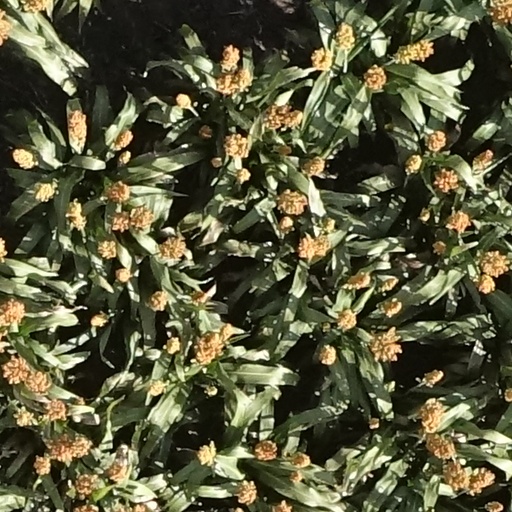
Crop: sorghum